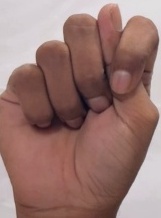
ASL sign: T